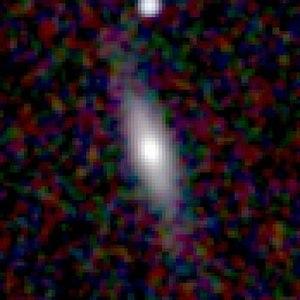
Galaxie NGC 429 Español: Galaxia NGC 429